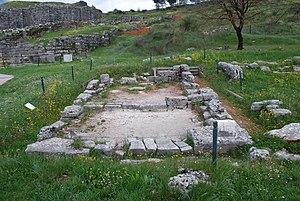
Vue du site archéologique de Dodone, en Epire.